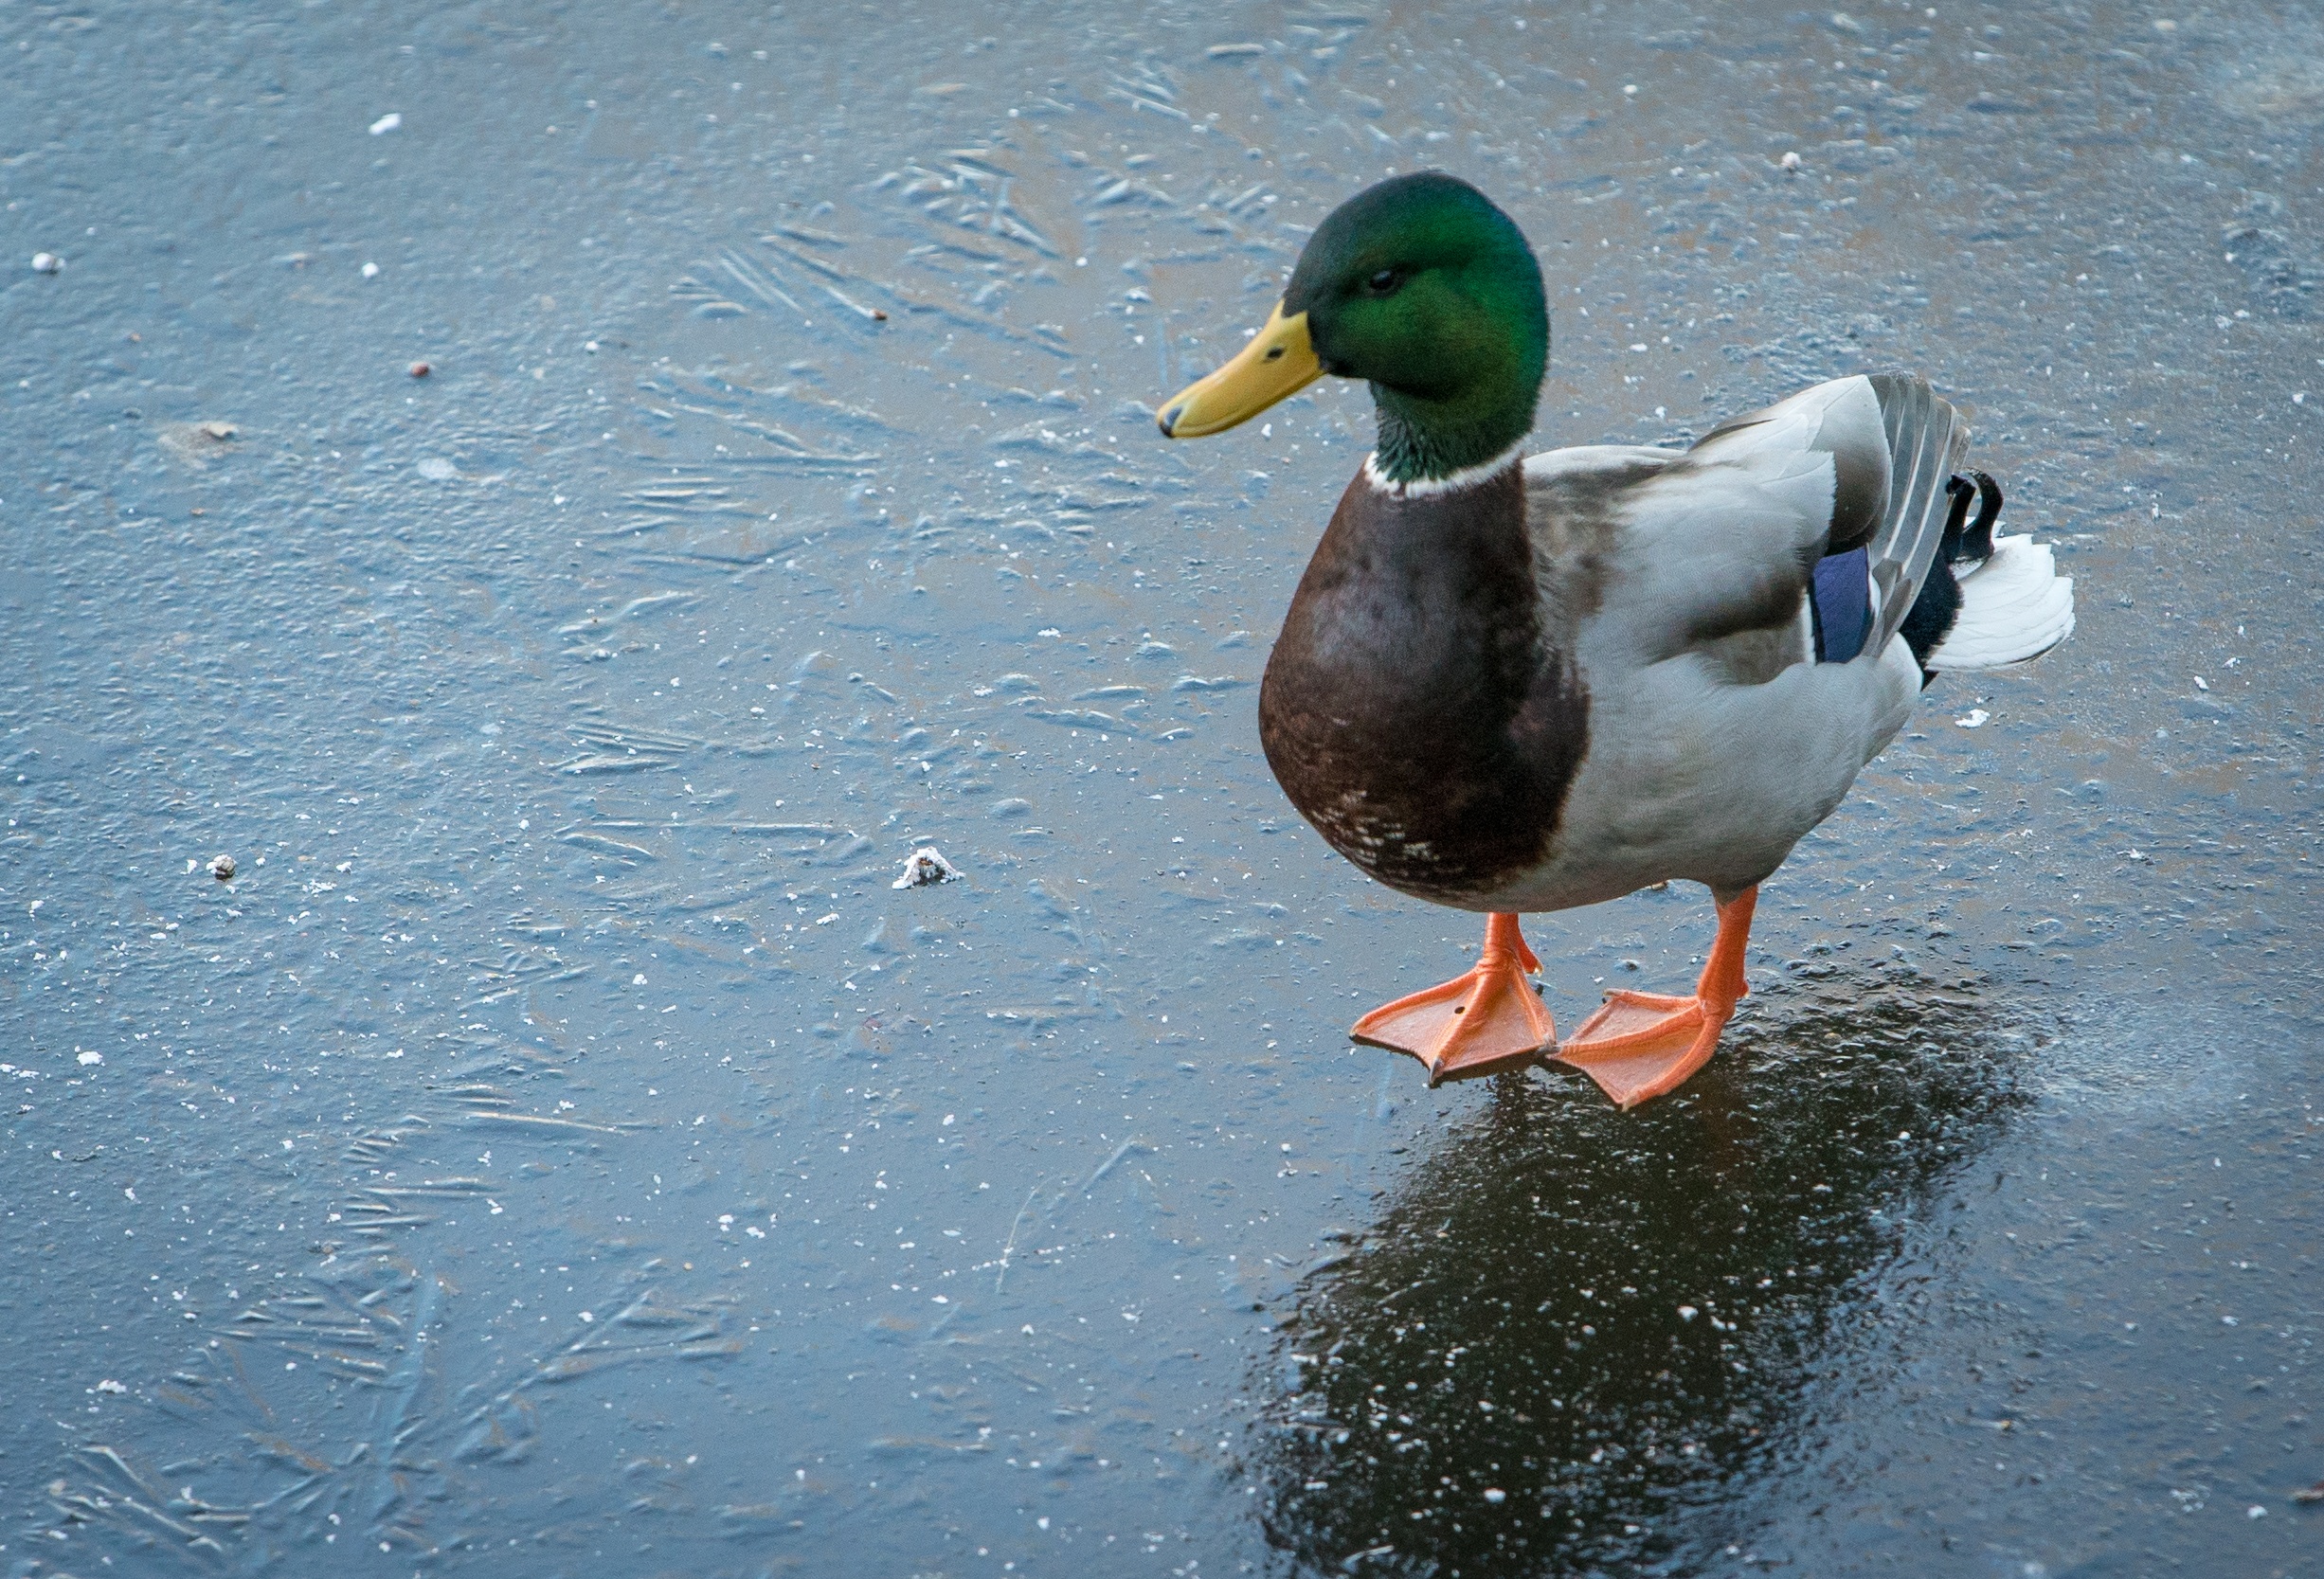
water, nature, snow, cold, winter, bird, lake, frost, pond, wildlife, ice, beak, frozen, fauna, duck, vertebrate, waterfowl, water bird, mallard, canard, ice cover, ducks geese and swans, seaduck